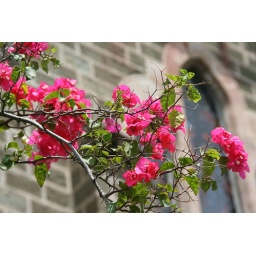
Pink flowers in front of the 19th century stone church of St. Michael in Sandakan - Sabah, Borneo, Malaysia.